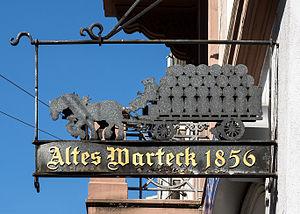
Warteck est une brasserie fondée en 1856 produisant la bière du même nom. Elle appartient désormais au groupe Carlsberg.